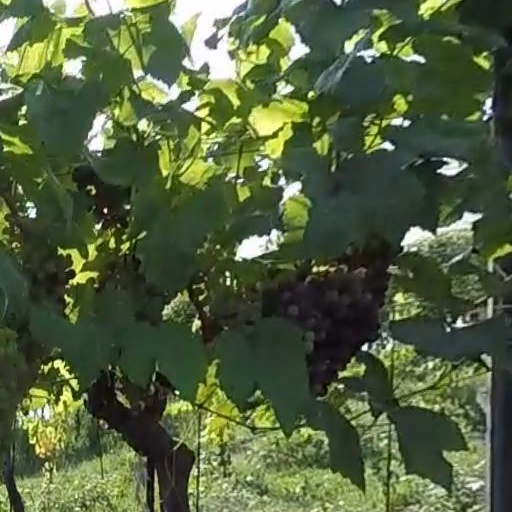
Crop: grape